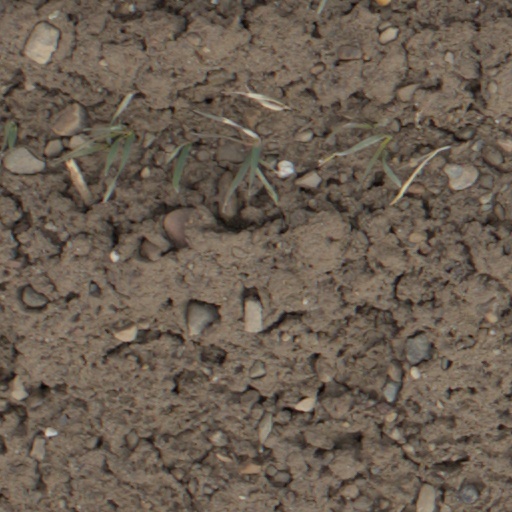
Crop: wheat